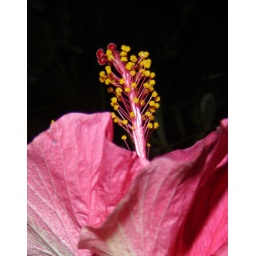
A flower in our garden at home